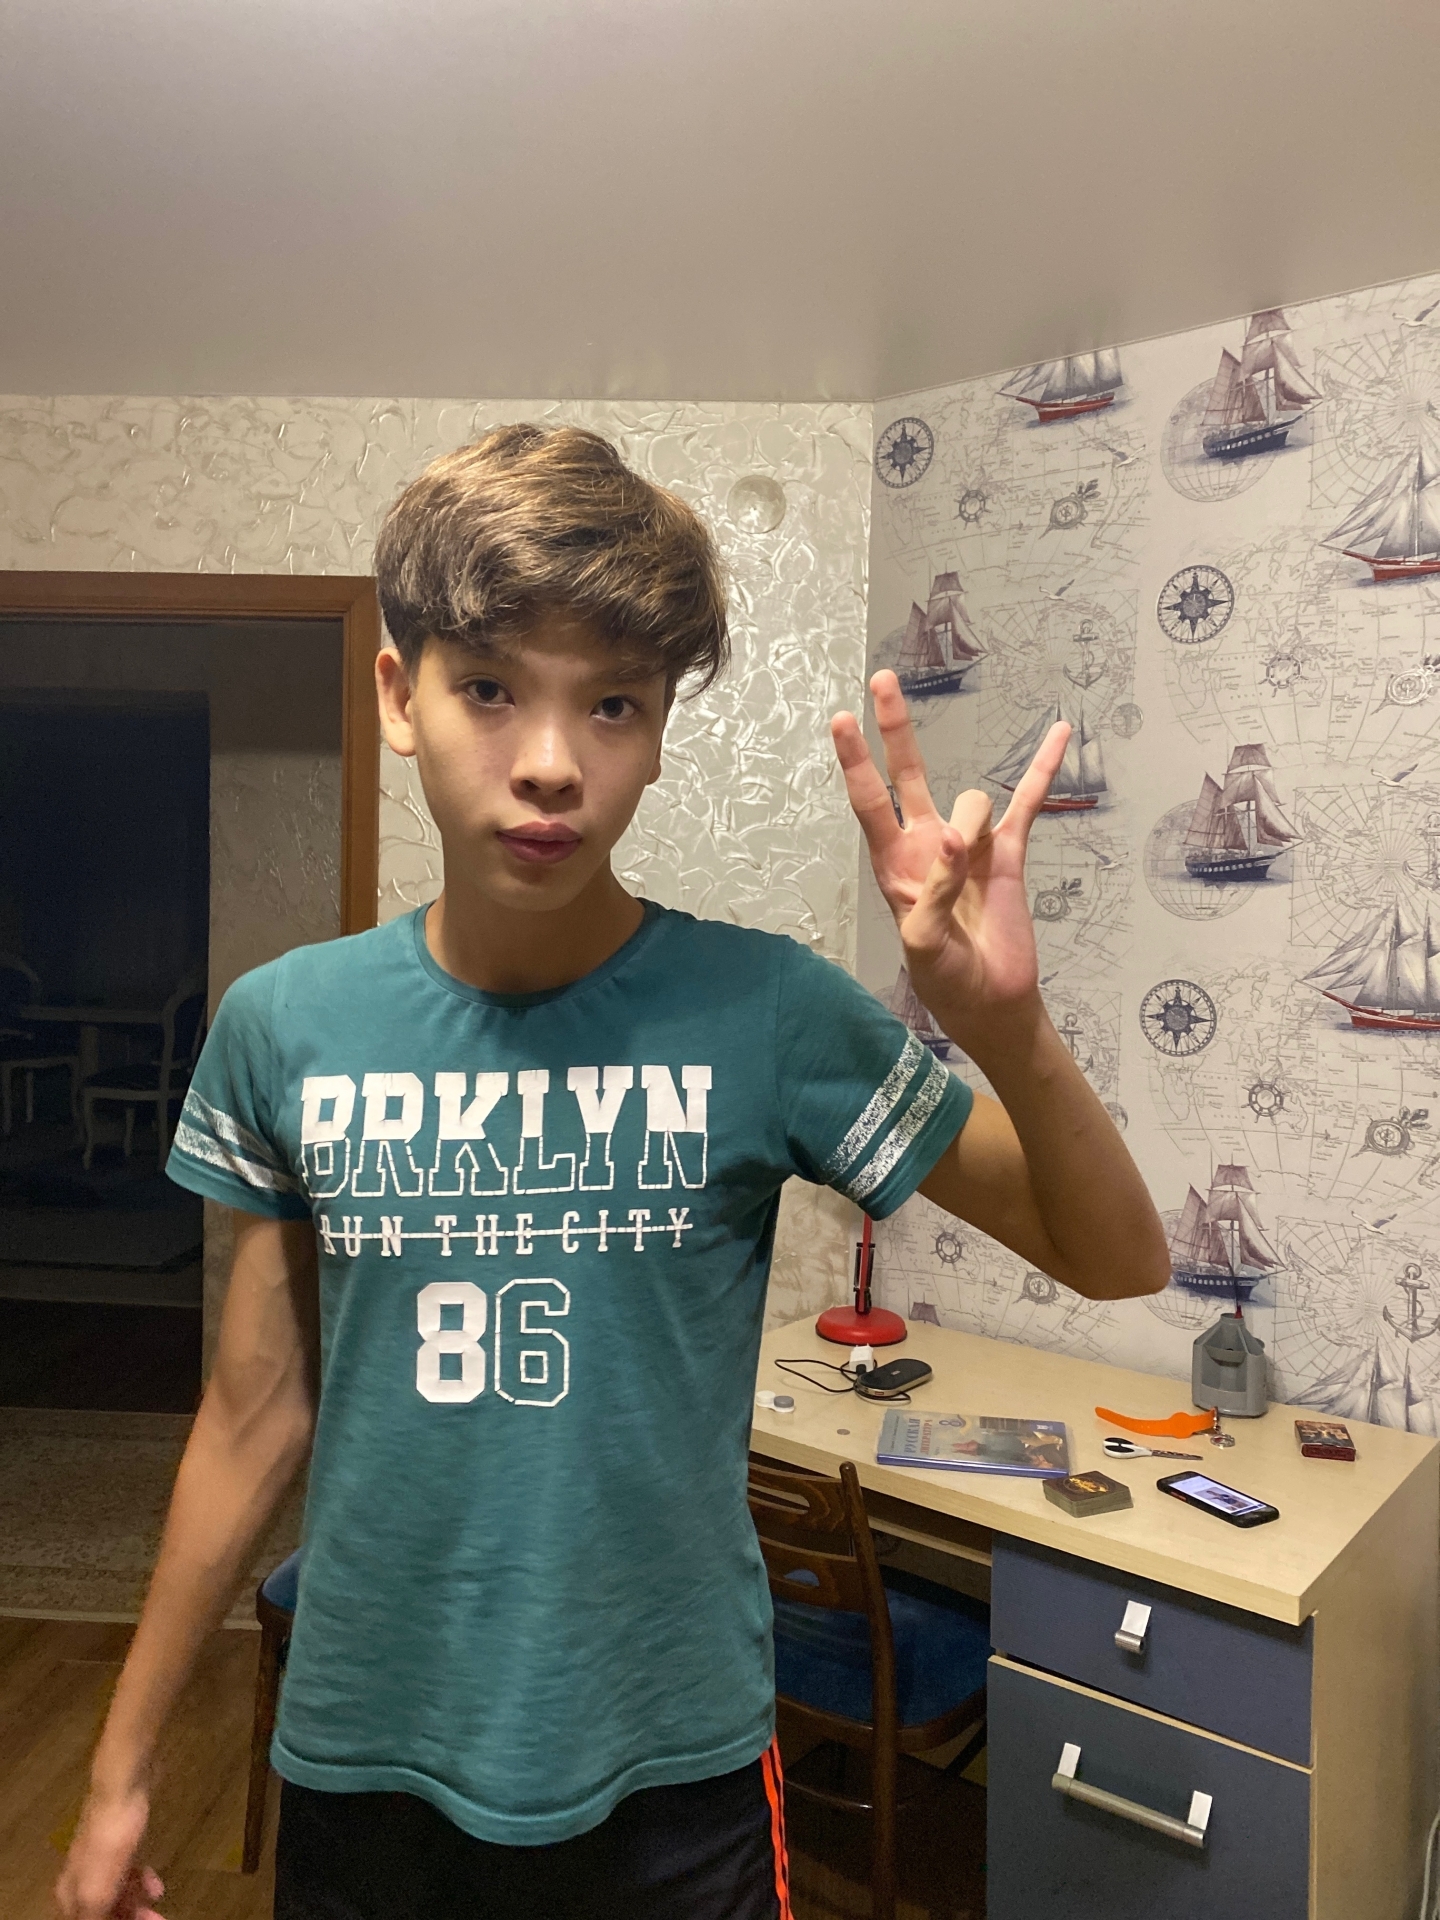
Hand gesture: three3